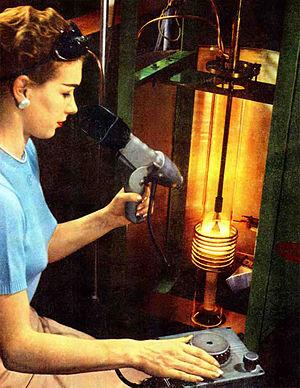
L'électricité existe depuis les débuts de l'univers qui est composé, selon des principes physiques, de « matière ». Son histoire vue par les hommes remonte aux débuts de l'humanité, car l'électricité est partout présente, très discrète la majorité du temps. Elle se manifeste parfois de manière très spectaculaire et brutale : par exemple sous forme d'éclairs associés au tonnerre et à des destructions.
Un pyromètre est un appareil de mesure physique des hautes températures. La mesure pyrométrique est faite dans l'enceinte chauffante ou hors de l'enceinte chauffante.